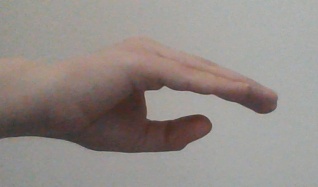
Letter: jeem